Free University of Berlin

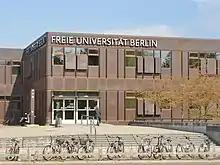
Main entry of the Campus Dahlem

Most of the facilities of Free University of Berlin are located in the residential garden district of Dahlem in southwestern Berlin.